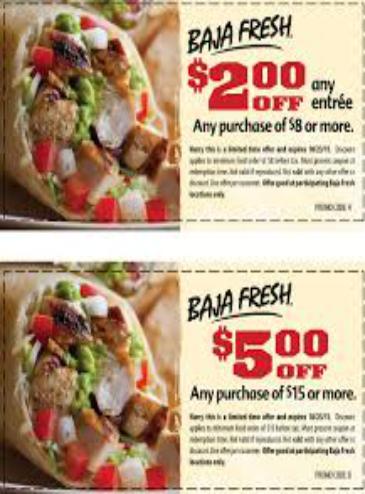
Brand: Baja Fresh
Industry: Food